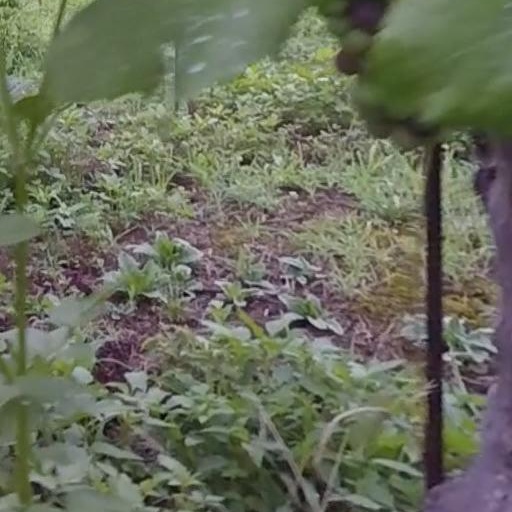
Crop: grape